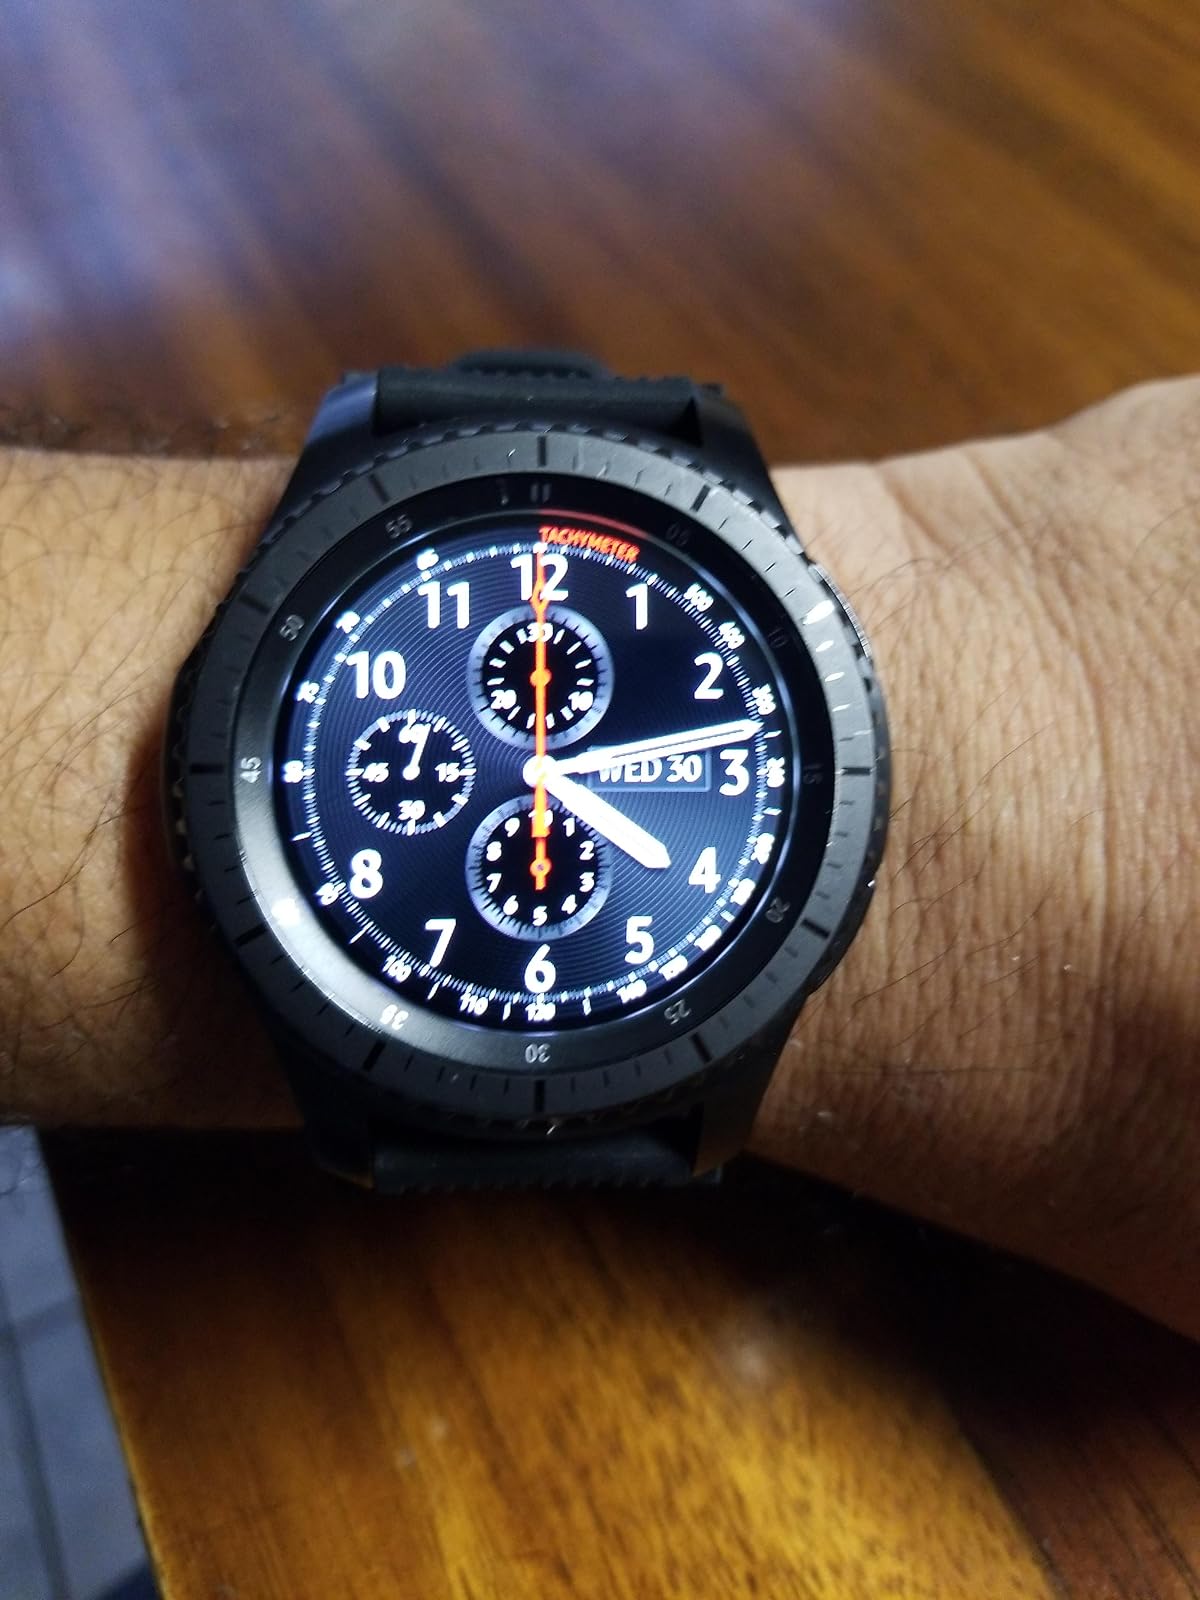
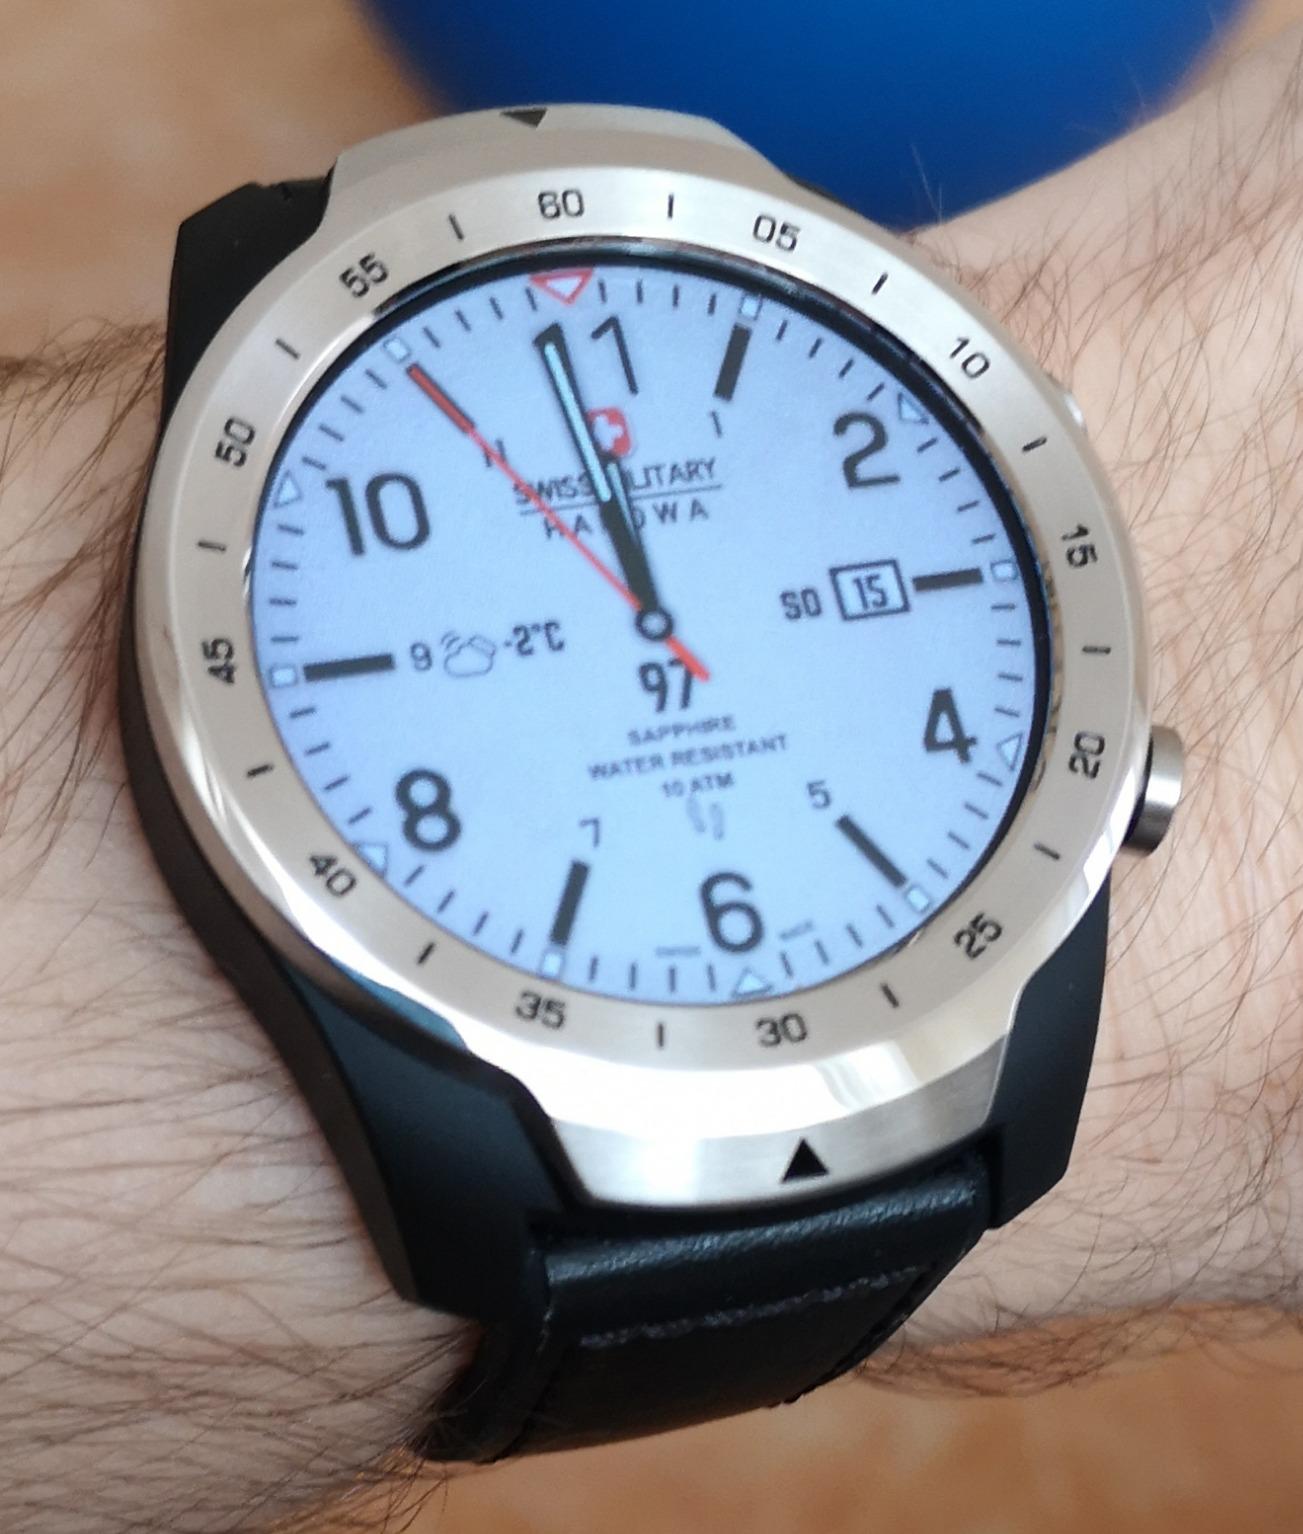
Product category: smartwatch
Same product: no